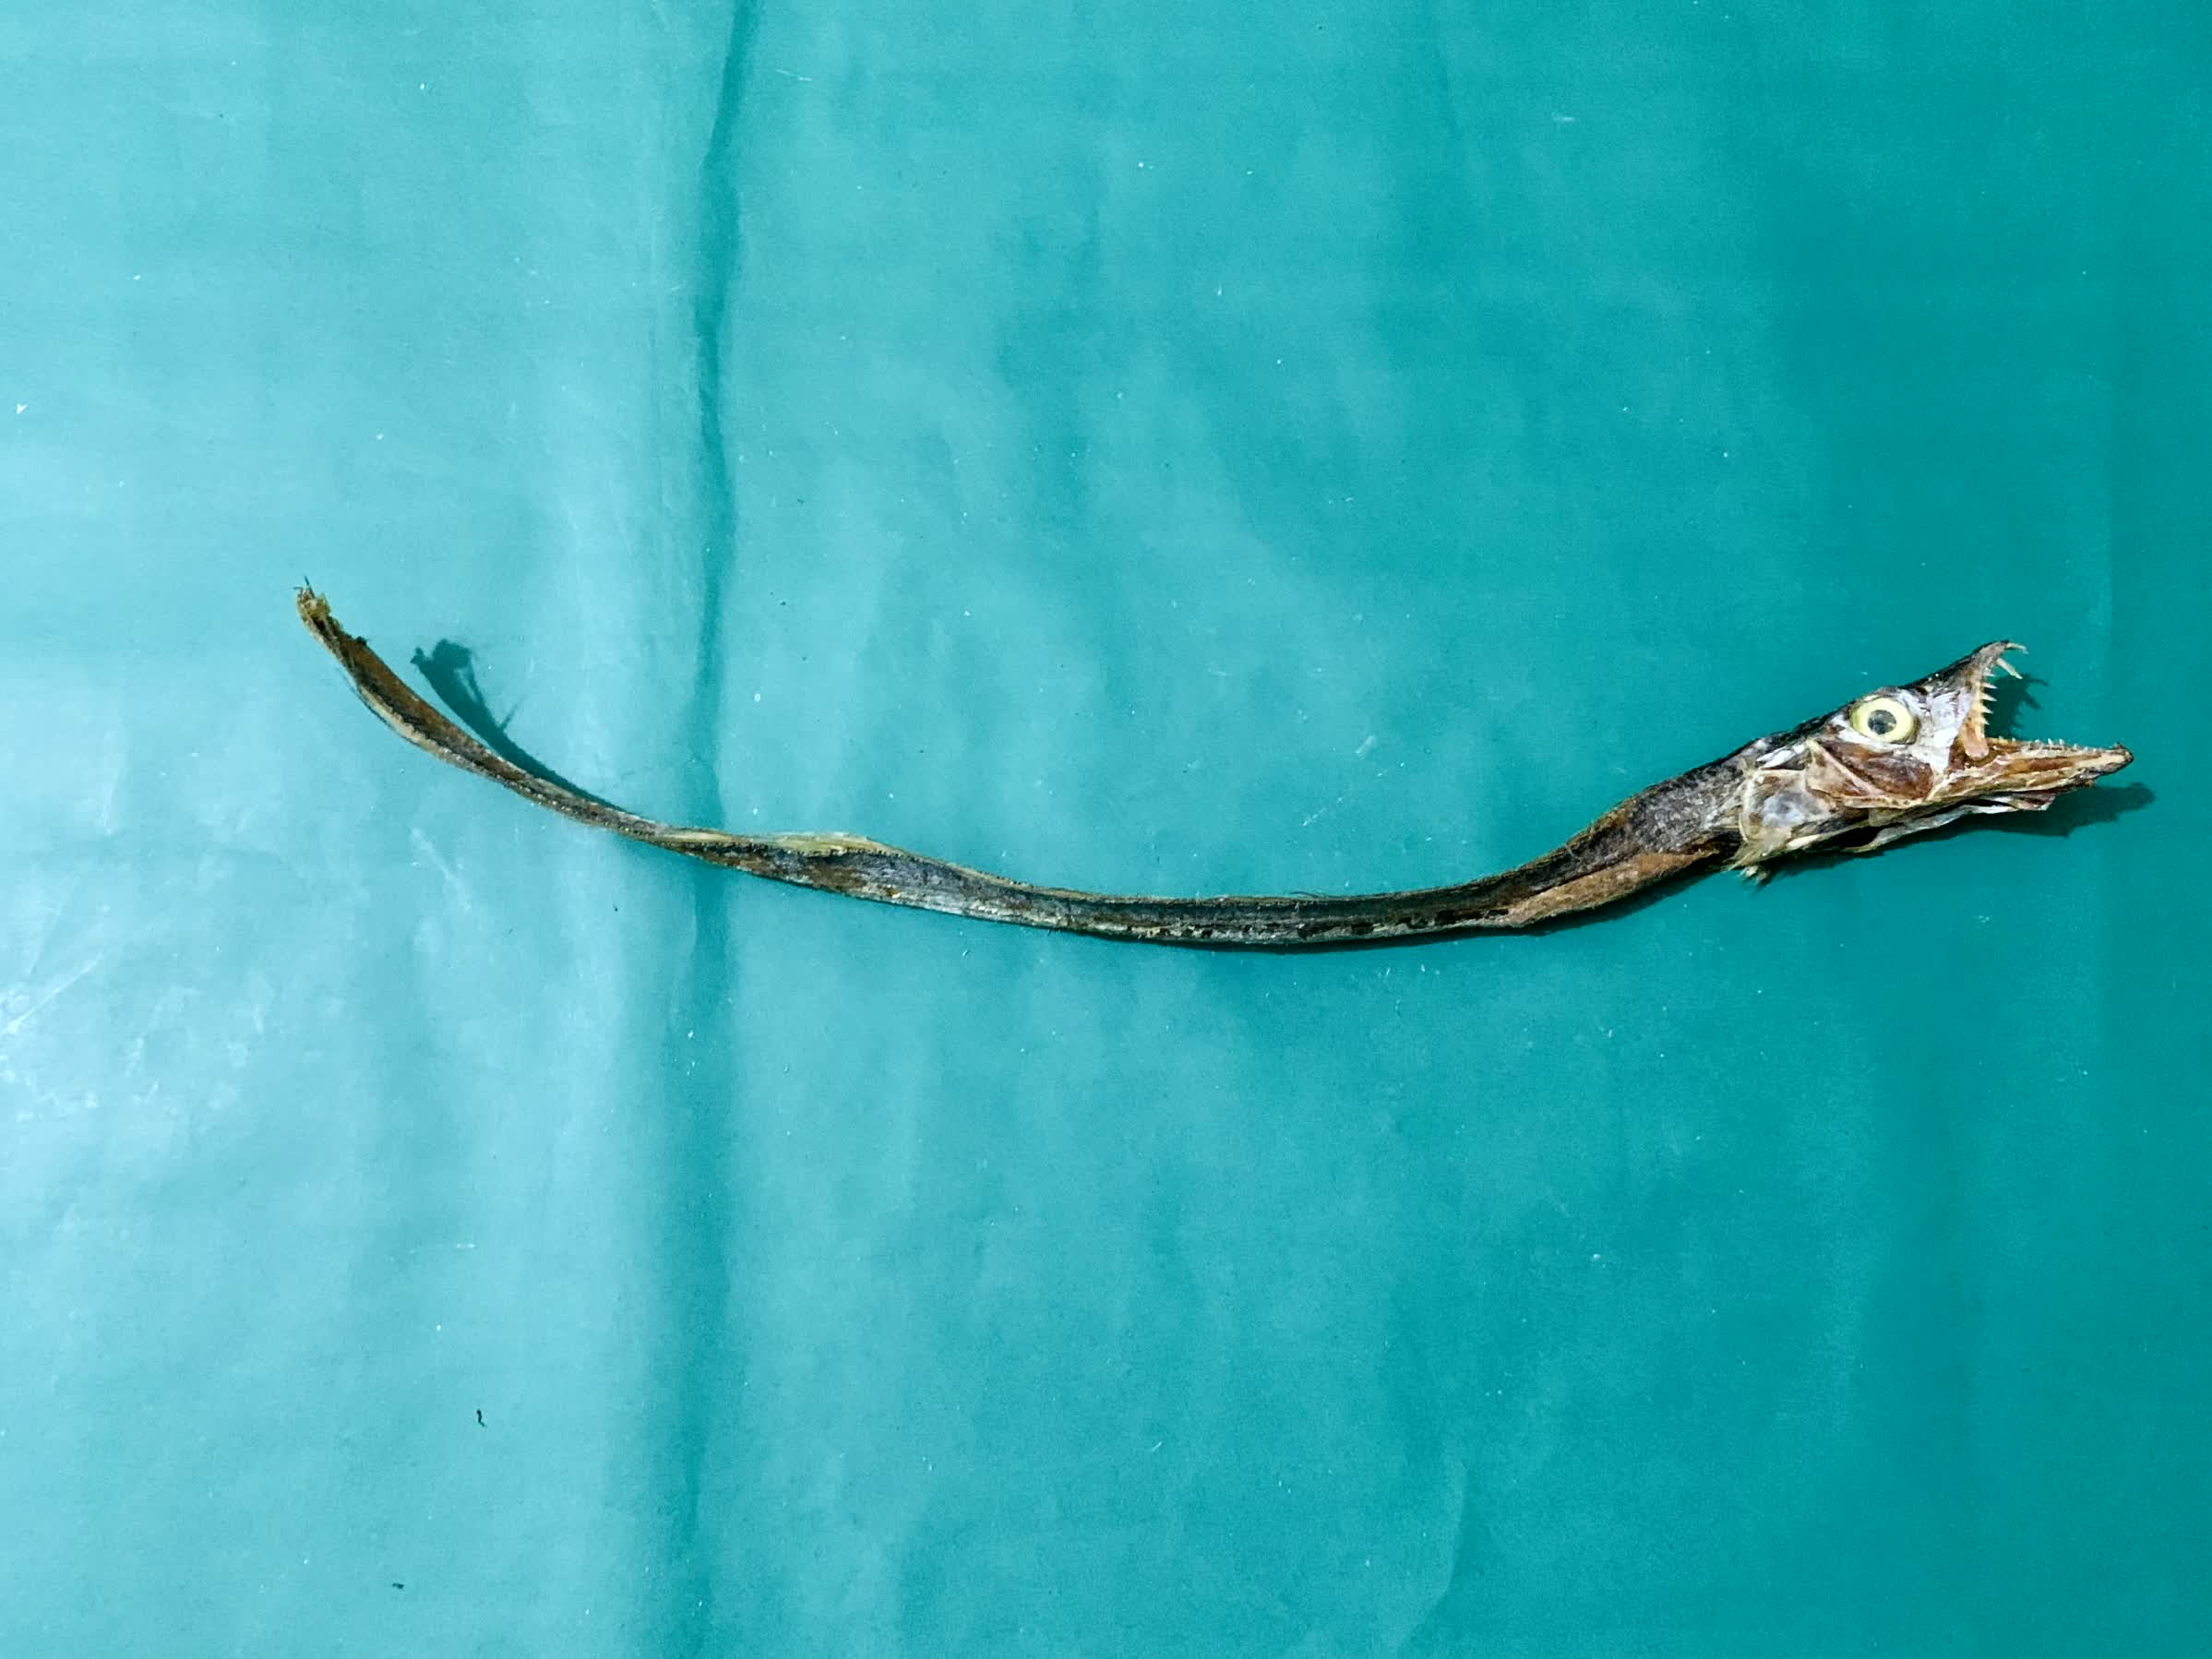
Species: Churi